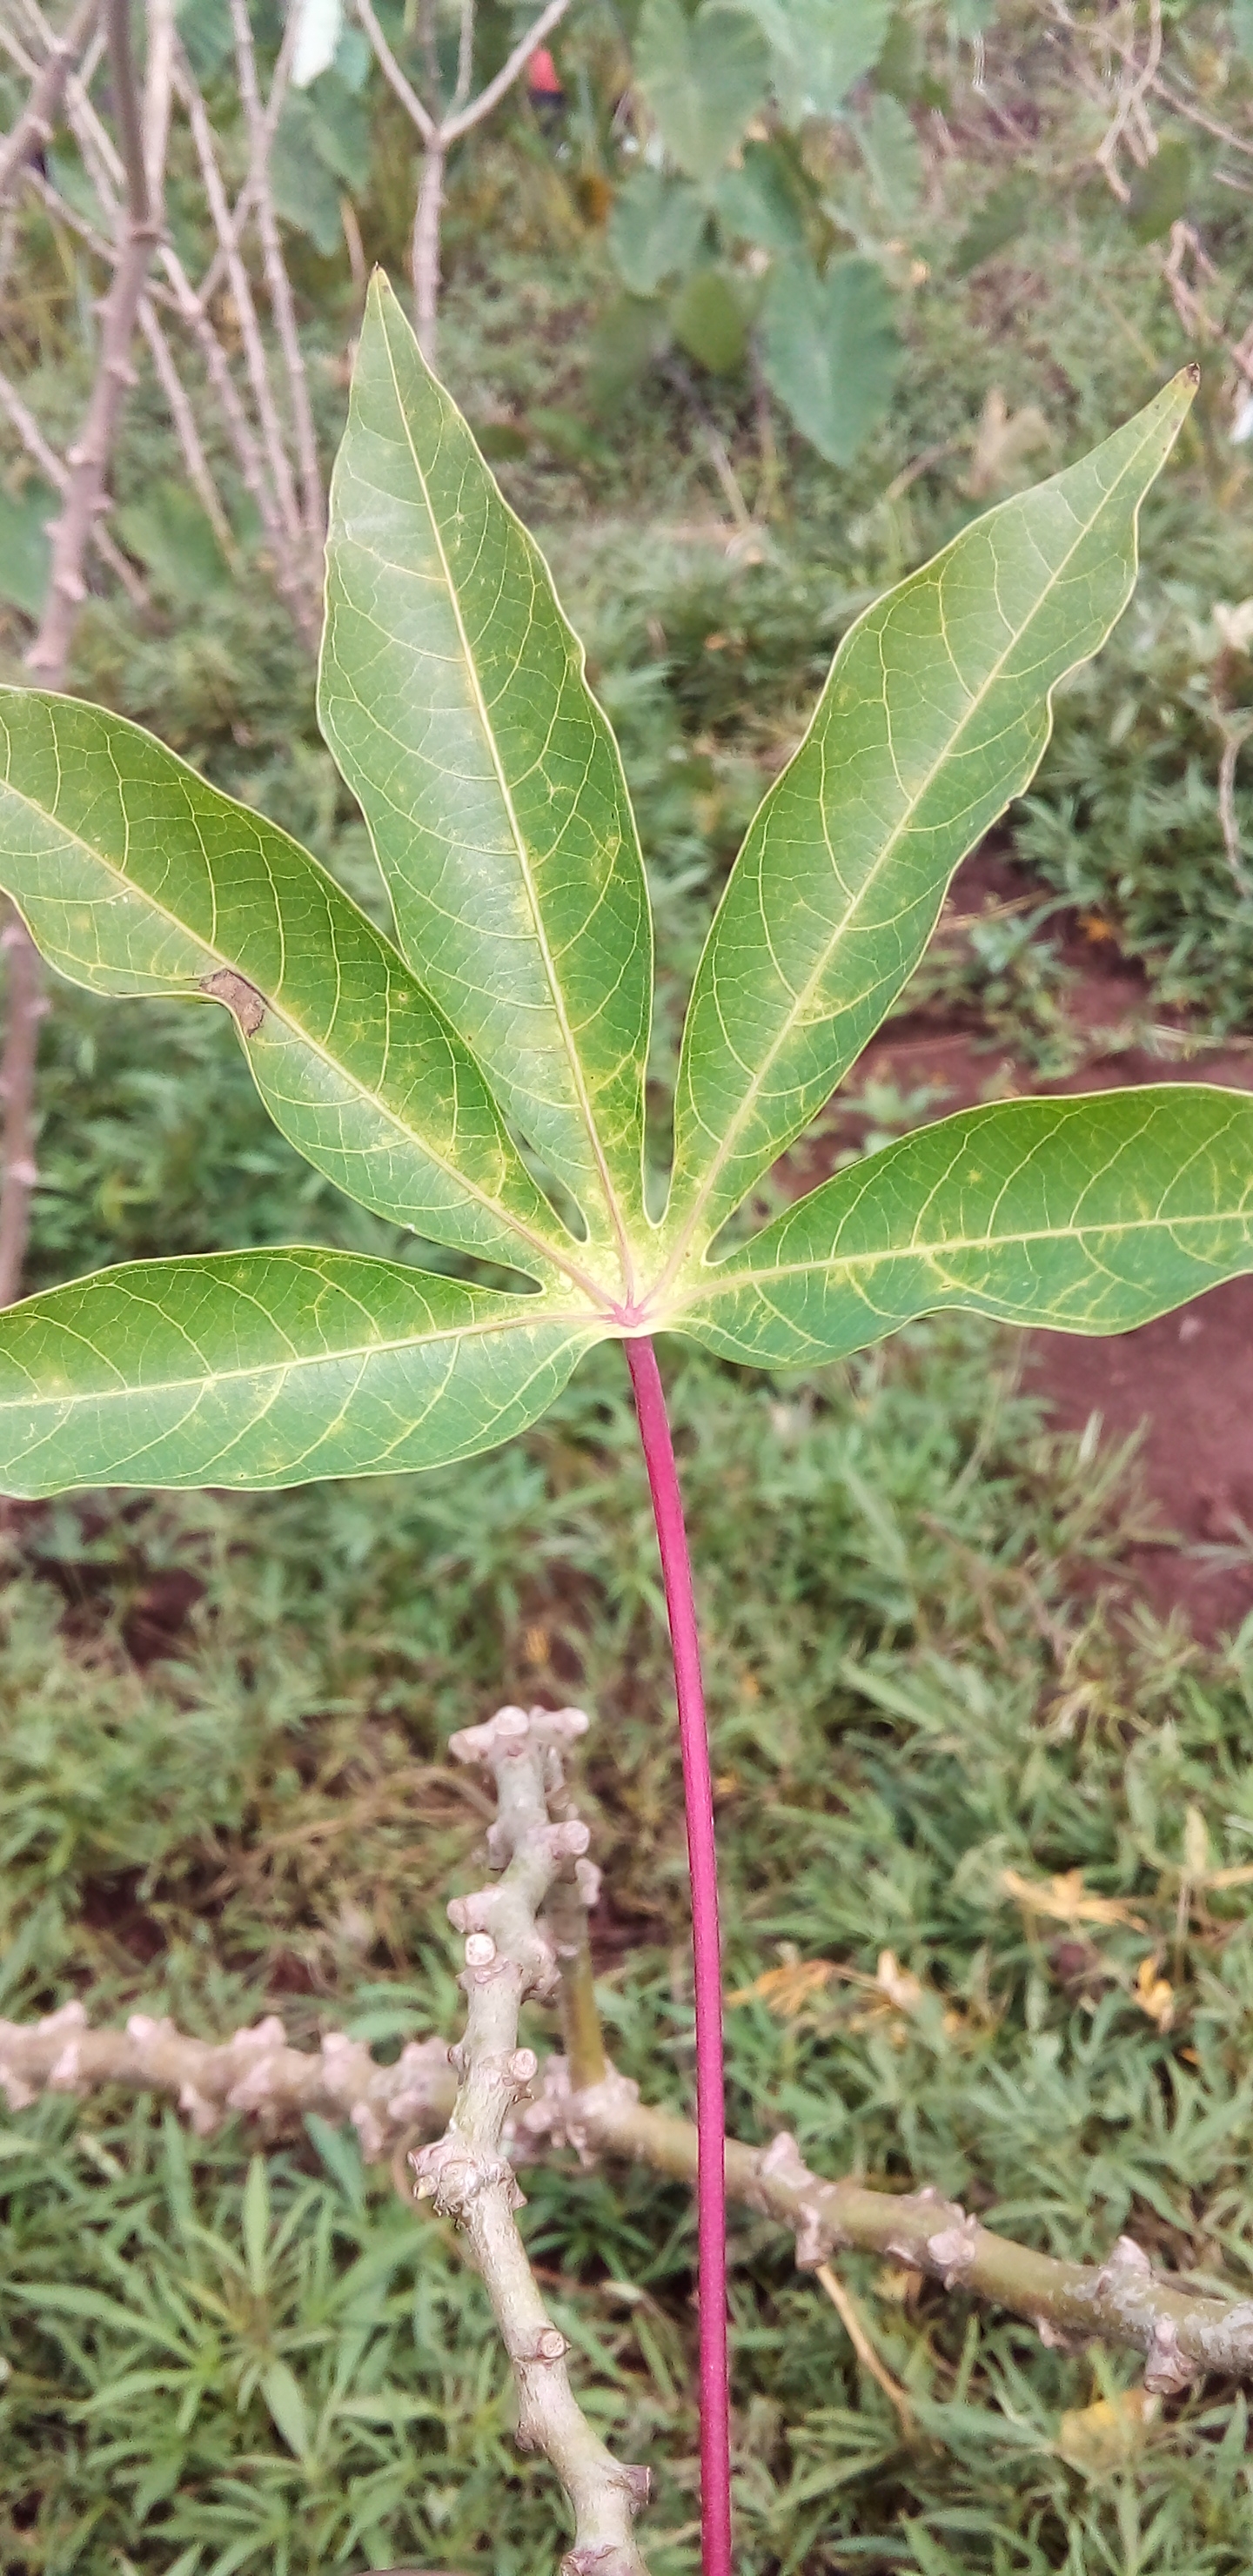
Label: cassava brown streak disease (cbsd)